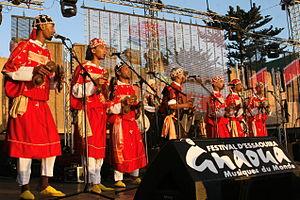
Le Festival Gnaoua et Musiques du monde est un festival musical marocain créé en 1997 afin de promouvoir la cutlure des Gnaouas qui se tient au début de chaque été dans la ville marocaine d'Essaouira.
La musique marocaine, très riche, se caractérise par sa grande diversité d'une région à une autre. On trouve la musique arabe comme le chaâbi et l'aita des plaines atlantiques, le melhoune, l'andaloussi des grandes villes le Gnawa qui s'étend sur les régions de Essaouira, El Jadida et Marrakech ou encore le hassani dans le Sahara occidental. On trouve aussi la musique amazighe comme la reggada du Rif au nord-est du Maroc, le ahidous du Moyen Atlas et l'ahwash du Souss. Par ailleurs, il existe une nouvelle génération de jeunes, qui crée une musique qui synthétise l’esprit marocain aux influences venues du monde entier.
Le Gnaoua, désigne à la fois un style musical du Maroc et les membres d'origine d'Afrique subsaharienne, principalement des descendants d'esclaves, rassemblés dans des confréries musulmanes mystiques dans lesquelles la transe joue un rôle très important.
Essaouira est une ville portuaire et une commune du Maroc, chef-lieu de la province d'Essaouira, dans la région de Marrakech-Safi. Elle est située au bord de l'océan Atlantique et compte 77 966 habitants en 2014.